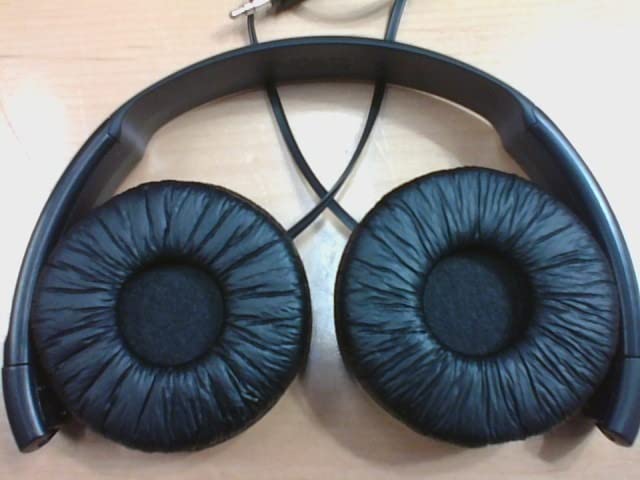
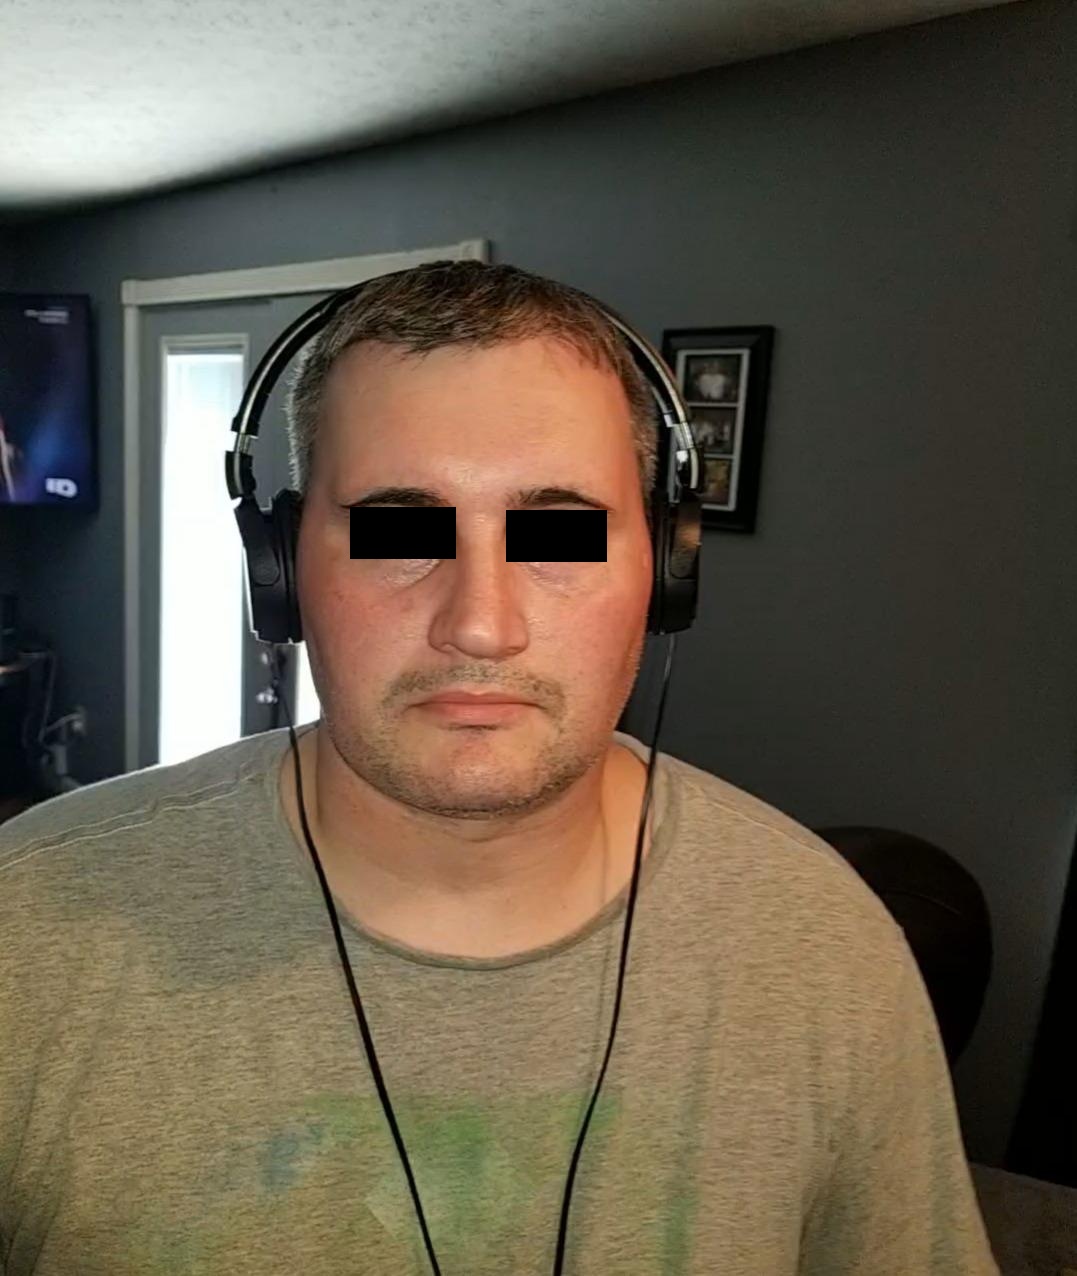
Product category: headphones
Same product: yes